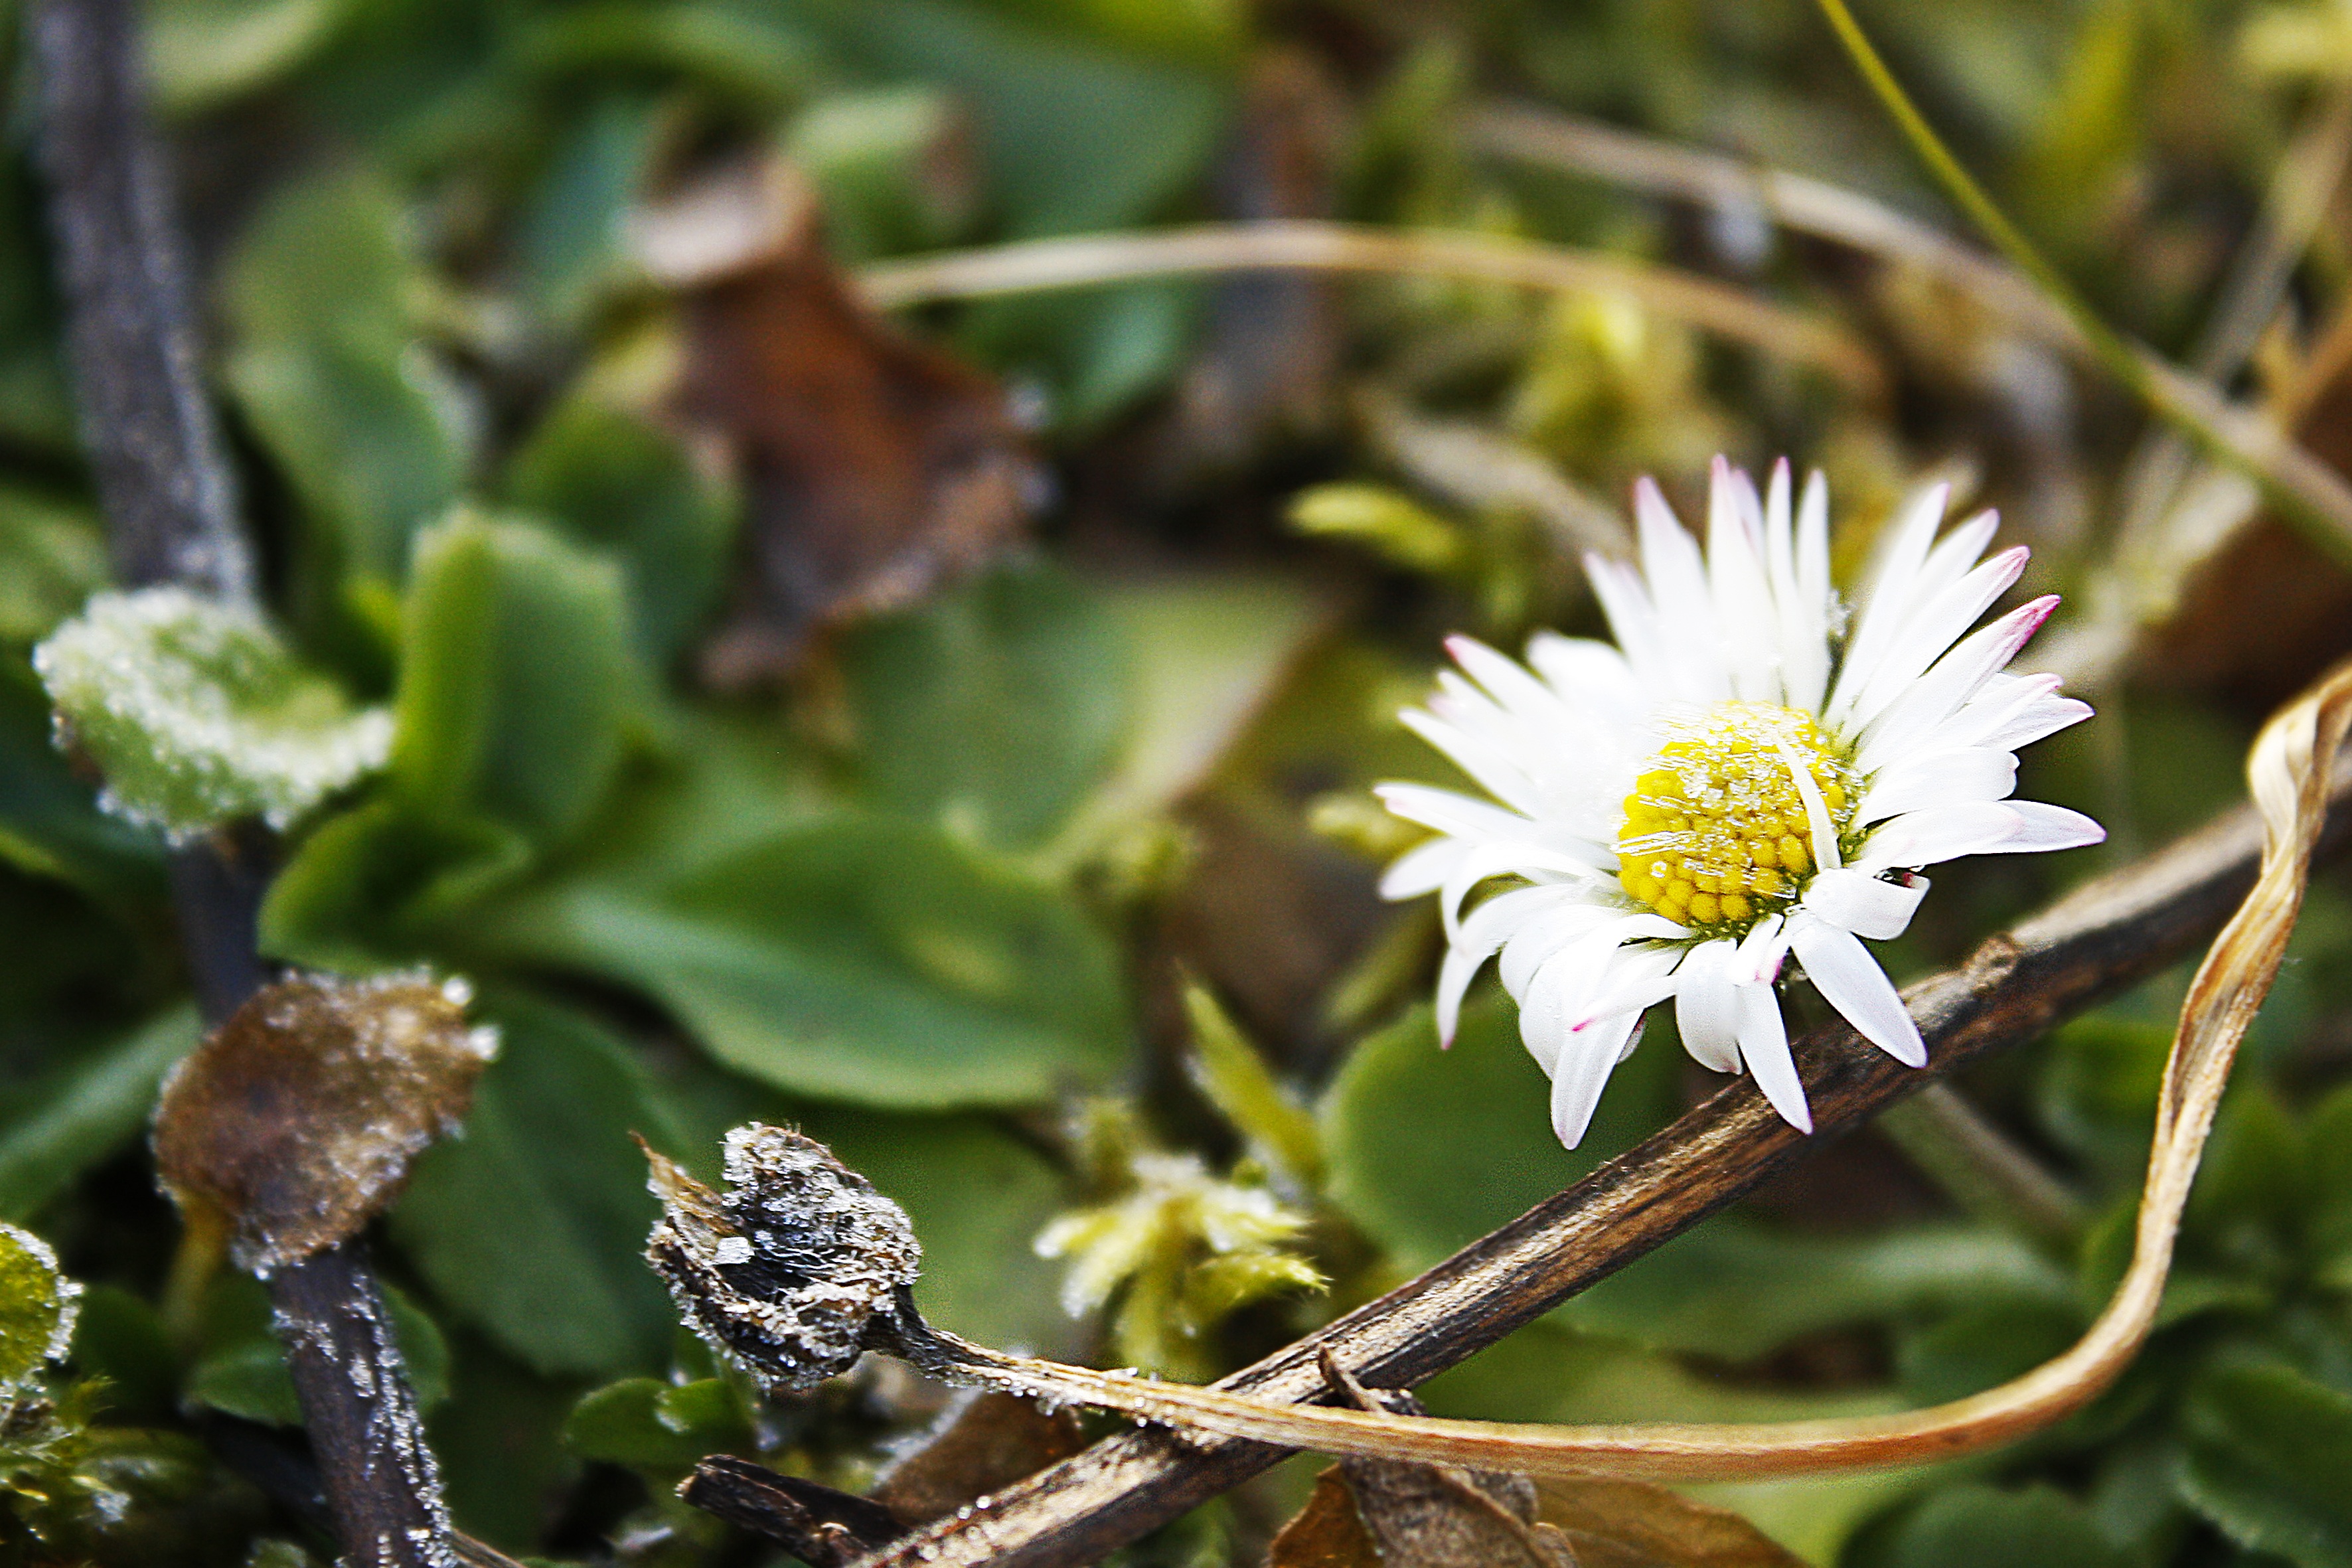
nature, branch, blossom, plant, leaf, flower, daisy, wildlife, produce, botany, frozen, flora, fauna, wildflower, icing, shrub, macro photography, flowering plant, daisy family, land plant